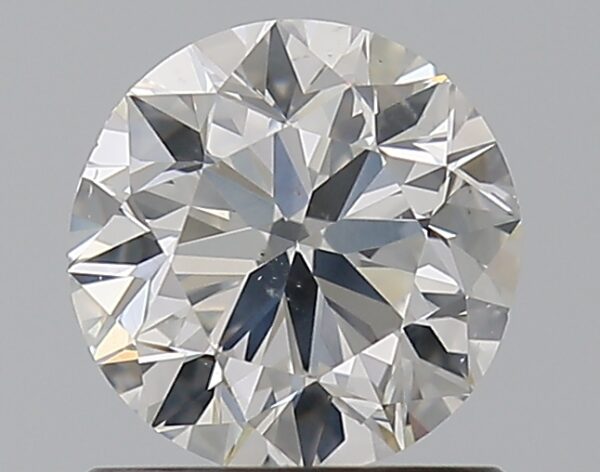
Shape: round
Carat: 0.9
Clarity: SI1
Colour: G
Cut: VG
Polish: EX
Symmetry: GD
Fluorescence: N
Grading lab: GIA
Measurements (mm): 5.96 x 6.07 x 3.85